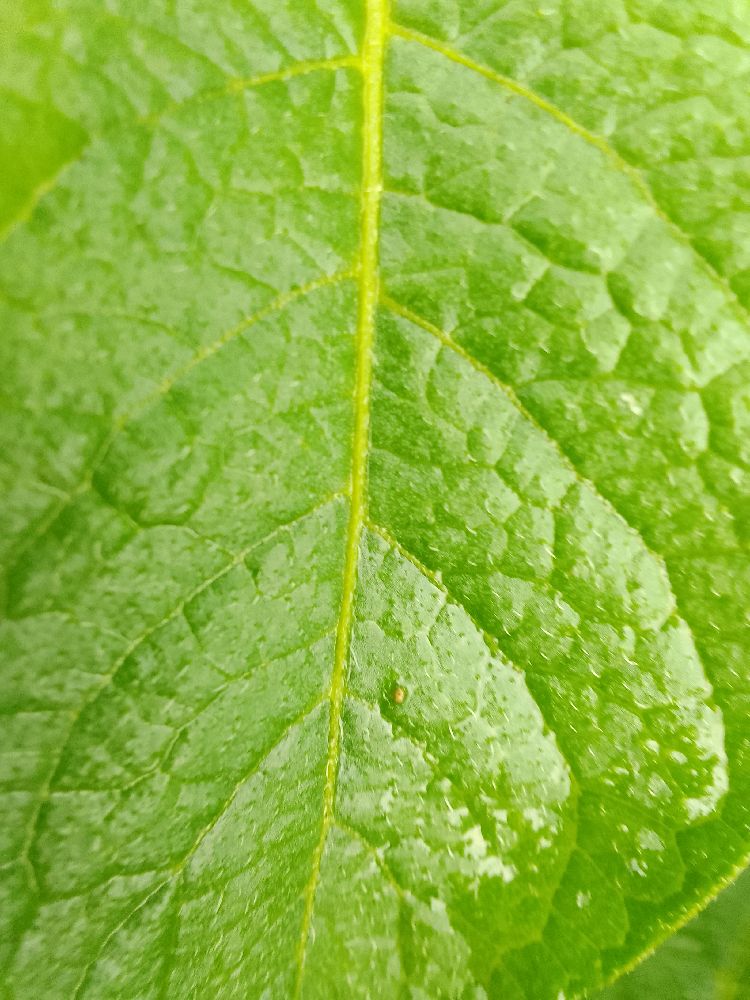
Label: Healthy